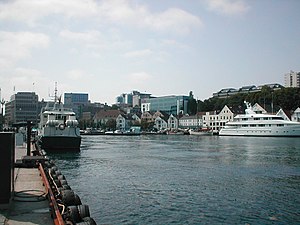
Vågen (Stavanger) / Torvbrygga
Udsyn indover Vågen i Stavanger